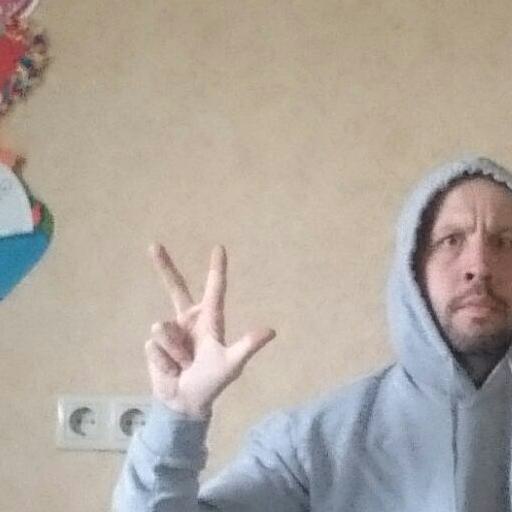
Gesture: three2